Vacheron Constantin

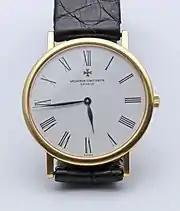

In 1996, Vacheron Constantin formally introduced a new high-end sports line called "Overseas". The precursor of Overseas collection, however, was originally introduced in 1977 during the quartz crisis. The precursor was the wristwatch Ref. 222, which was designed by a 23-year-old designer named Jorg Hysek.